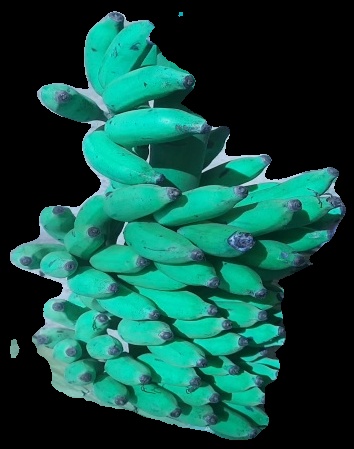
Variety: elakki-bale
Grade: grade3